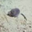
Label: shrew